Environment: real
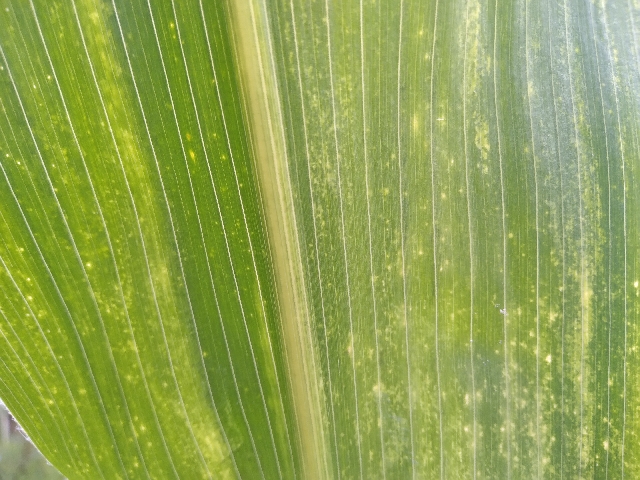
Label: lethal_necrosis